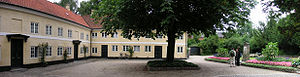
Bakkehusmuseet
Bakkehuset
Bakkehusmuseet er et litterært og kulturhistorisk museum, som ligger på Rahbeks Allé på Frederiksberg. Museet er indrettet i den lejlighed, hvor ægteparret Kamma og Knud Lyne Rahbek boede fra 1798 til de døde i henholdsvis 1829 og 1830. Museet giver et levende indtryk af det privathjem, som mange af guldaldertidens store forfattere, kunstnere og videnskabsmænd færdedes i.